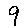
Label: 9